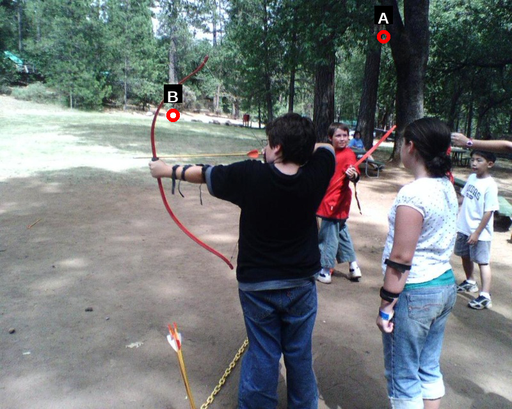
Question: Two points are circled on the image, labeled by A and B beside each circle. Which point is closer to the camera?
Select from the following choices.
(A) A is closer
(B) B is closer
Answer: A